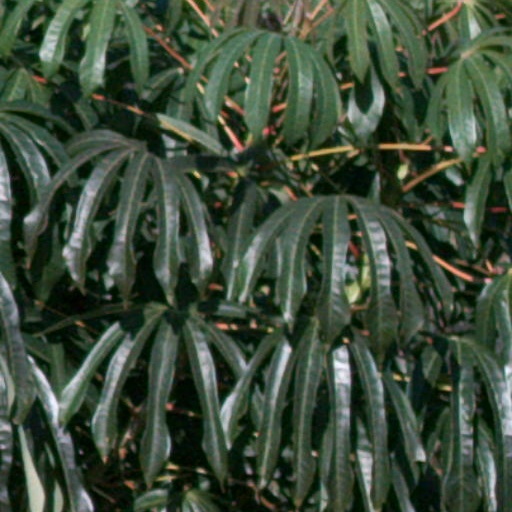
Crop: cassava